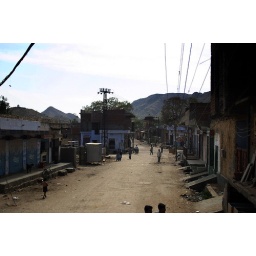
A pic taken in a small vilage. I was sitting on an elephant , and that was cool ;)